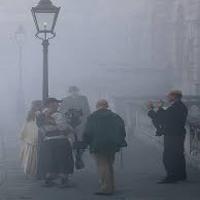
Weather: cloudy or overcast